New European Cemetery, Djibouti

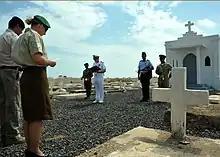
A joint Combined Joint Task Force – Horn of Africa, British Army and the Commonwealth service remembering fallen service members at the cemetery on Remembrance Sunday, 2012.

The Djibouti New European Cemetery is a cemetery in Djibouti City in Djibouti. The cemetery contains 850 graves of mostly Christian people including 13 Commonwealth War Graves Commission (CWGC) gravestones. The majority of CWGC graves in the cemetery commemorate airmen killed in the country in World War II.